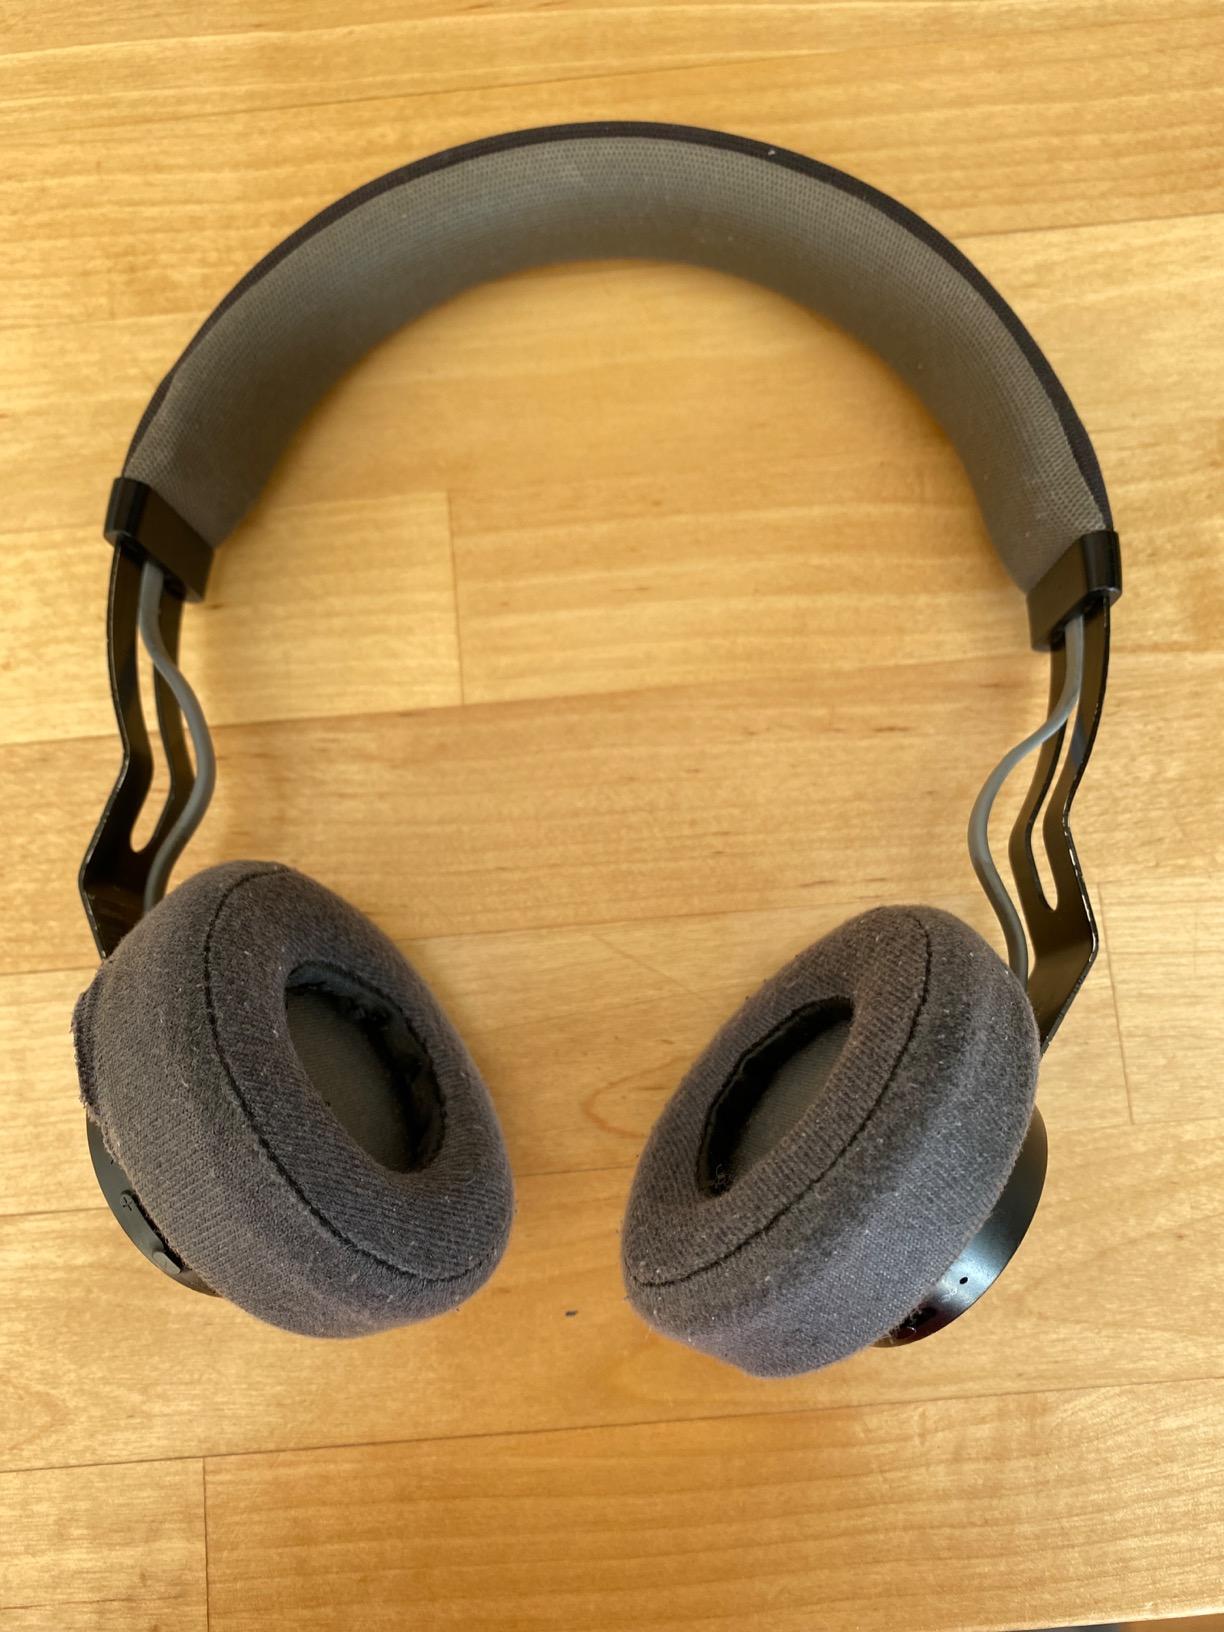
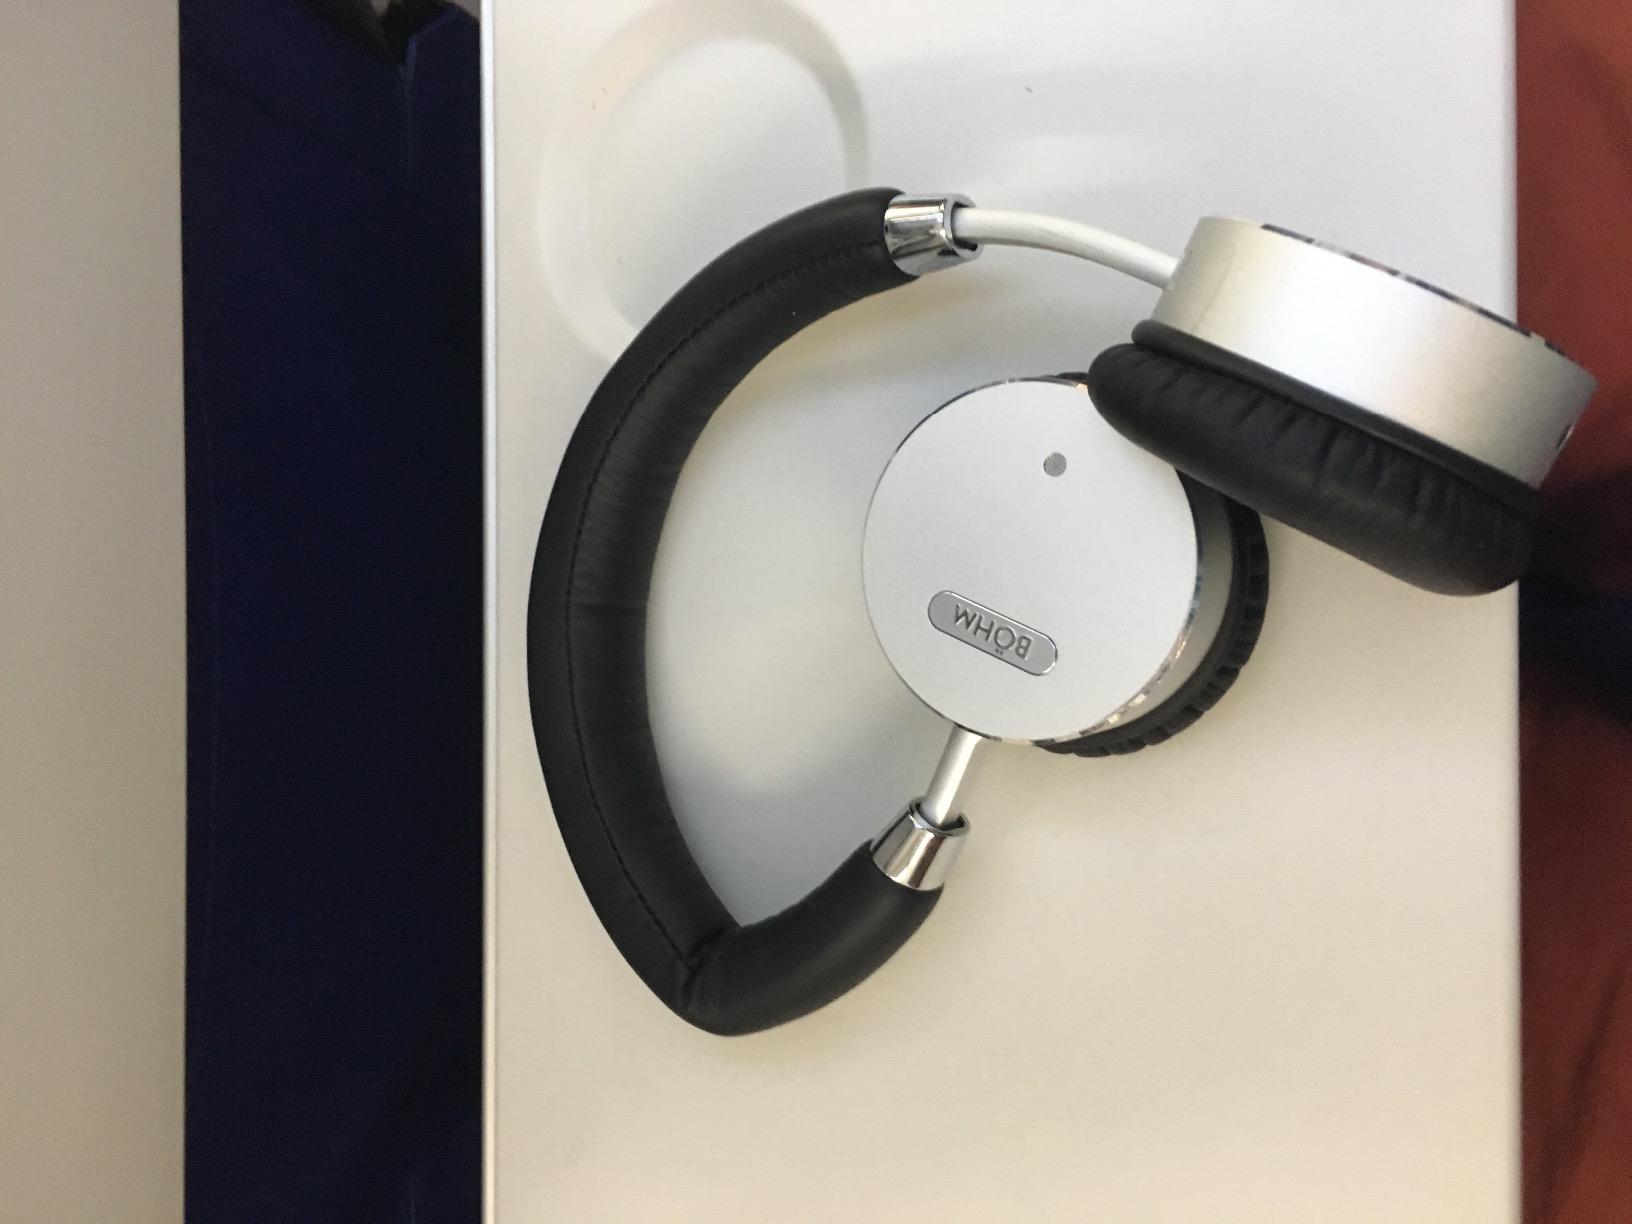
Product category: headphones
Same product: no